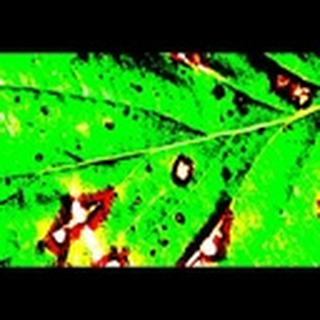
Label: cotton_target_spot